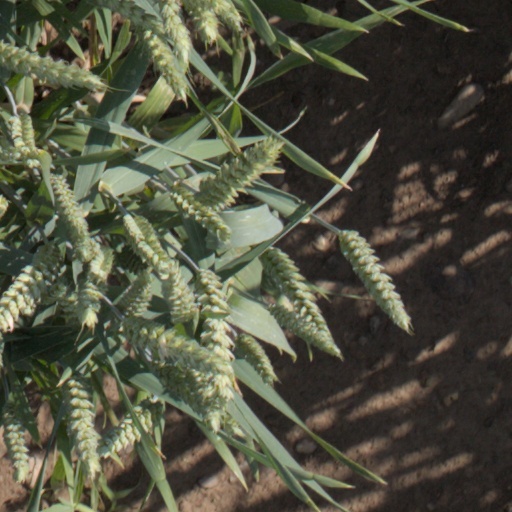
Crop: wheat